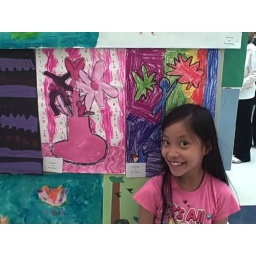
Grace poses by her pink flower picture on display at the Wahoo Elementary School.